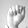
ASL letter: A